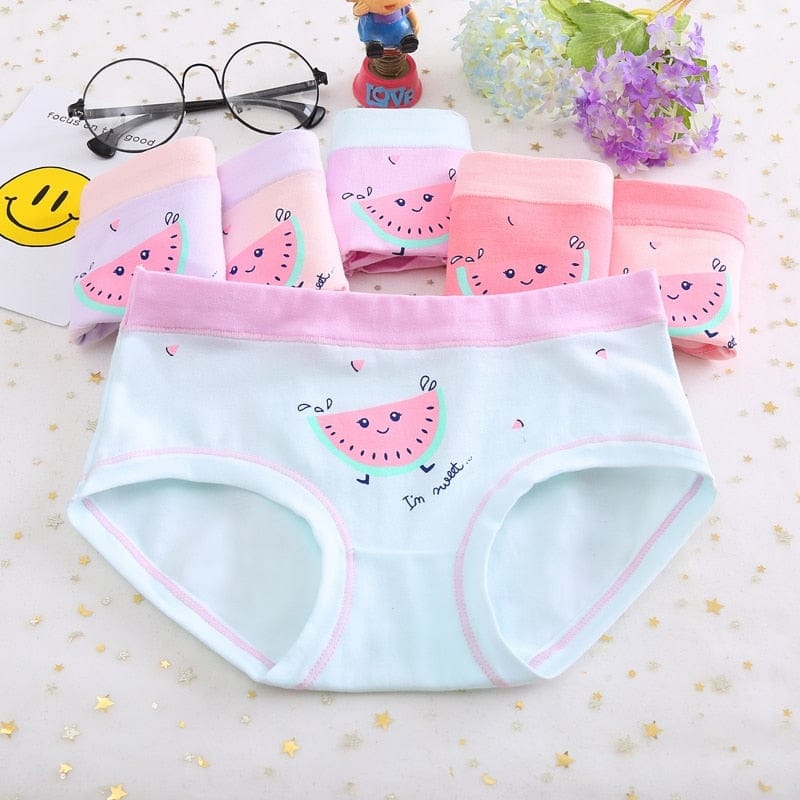
4pcs/lot Girls Cartoon Underwear
Features 1. It is made of high-quality material, durable enough for your daily wearing. 2. It fits true to size. 3. Fine workmanship and high-quality brand. 4. A great value product with guaranteed full satisfaction. 5. Perfect for personal use, great as a gift. Specifications Season: Four Seasons Age Range: 4-6y Age Range: 7-12y Material: COTTON Gender: Girls Model Number: 8968 Item Type: Panties Fit: Fits true to size, take your normal size Pattern Type: Cartoon Department Name: Children Underwear texture: Cotton Applicable sex: woman Color classification: 8968 Reference height: M (weight 20-30jin), Suitable season: Four seasons
Brand: WAVMIT
Category: Apparel & Accessories > Clothing > Girls' Underwear > Girls' Underpants > Panties